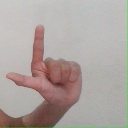
अक्षर: ल